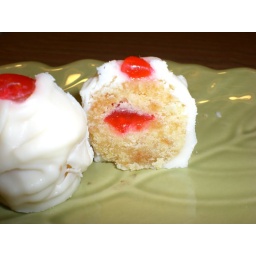
Pineapple cake with maraschino cherry bits dipped in white chocolate..